1899 Yakutat Bay earthquakes

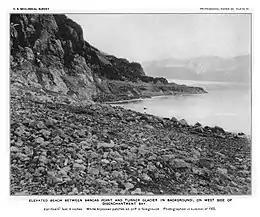
A raised beach in an area of Yakutat Bay, Alaska, uplifted by 47 feet in the 1899 earthquakes. The white patches on the cliff in the foreground are the remains of bryozoa, which would have been in the inter-tidal zone when alive.

During September 1899 there was a series of severe earthquakes in the region around Yakutat Bay in Alaska. The most powerful of these occurred on September 3 and September 10 at about noon, local time. The area was sparsely populated and no fatalities were recorded, but the earthquakes were notable for the degree of elevation recorded, up to 47 feet, and for the effects on the glaciers in the region. Fieldwork on the effects of the earthquake was carried out between 1905 and 1910, and a summary report was published in 1912. The September 3rd large shock's magnitude is debated, but it ranges from 8.2–8.5. The second earthquake on September the 10th was also a comparably large shock, with magnitudes ranging from 8.2–8.6.